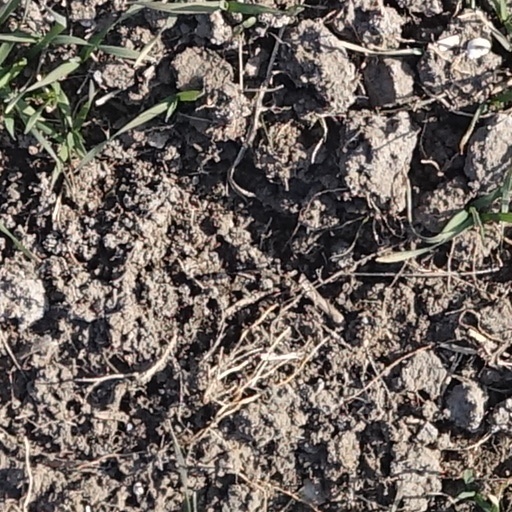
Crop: wheat